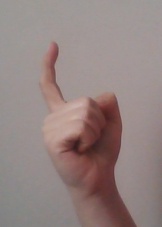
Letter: ra